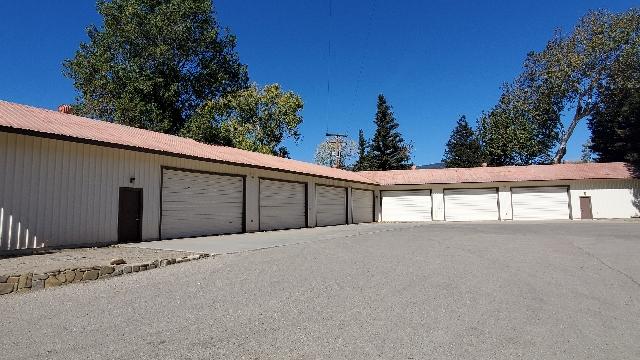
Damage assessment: no_damage